Non-fullerene acceptor

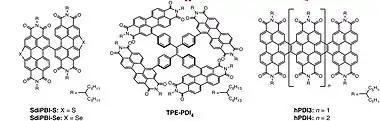
Three PDI based SMAs constructed using three different synthesis to decrease the domain size in the BHJ

Fused-ring electron acceptors (FREAs) are completely different from Rylene diimides. They consist of two electron withdrawing groups in between of a donor group. This donor group is a π-bridge of fused aromatic rings. FREAs have values for formula_10 similar to those of fullerene acceptors and have a wide absorption range. Electron affinities can be tuned by substituting the side chains, the core and the end groups. Current research focusses on designing the best FREA with varying all these groups. Another development issue is the expensive synthesis of these molecules. Finding the most efficient synthetic route is therefore also an important subject concerning these acceptors